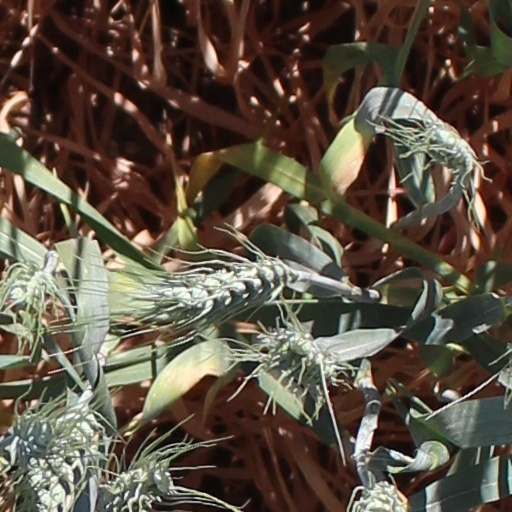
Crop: wheat